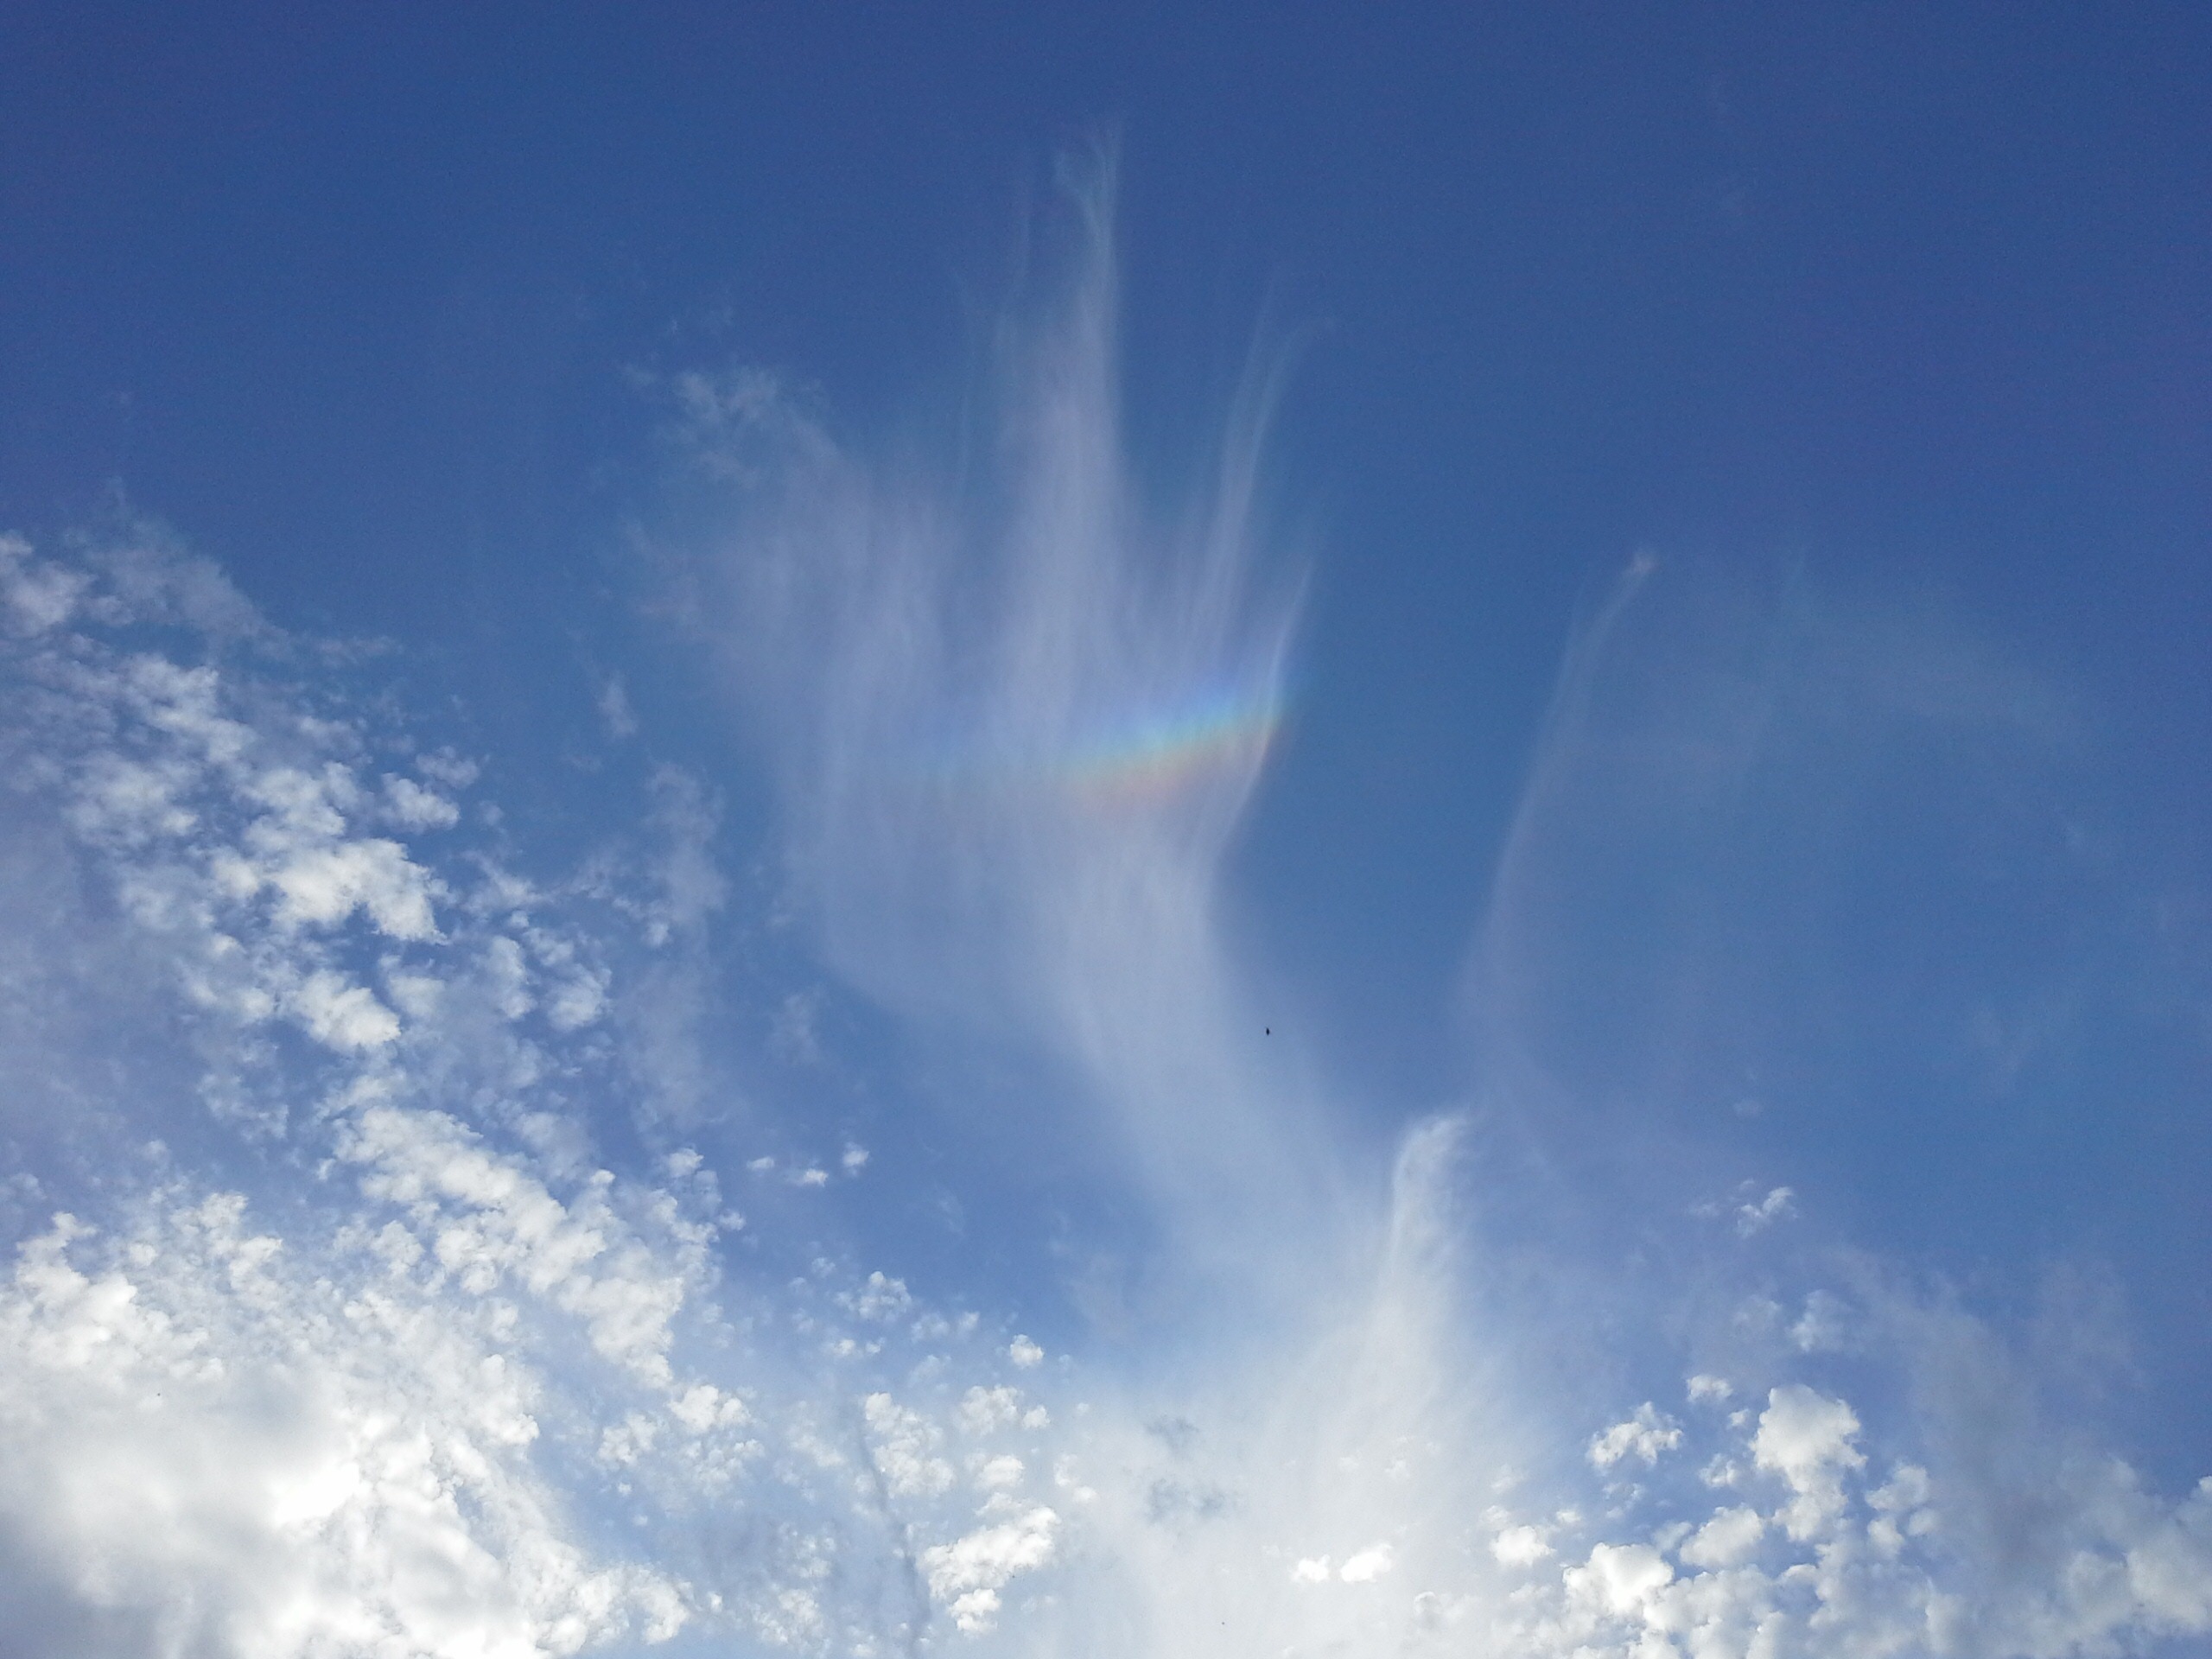
nature, horizon, cloud, sky, sun, sunlight, wave, atmosphere, refraction, daytime, cumulus, farbenspiel, rainbow, rainbow colors, light phenomenon, weather phenomenon, meteorological phenomenon, atmosphere of earth, wind wave